Confuciusornis

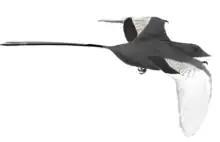
Restoration of a long-tailed individual in flight

Also a controversy is the strength of the feathers. In 2010, Robert Nudds and Gareth Dyke published a study arguing that in both "Confuciusornis" and "Archaeopteryx", the raches (central shafts) of the primary feathers were too thin and weak to have remained rigid during the power stroke required for true flight. They argued that "Confuciusornis" would at most have employed gliding flight, which is also consistent with the unusual adaptations seen in its upper arm bones, and more likely used its wings for mere parachuting, limiting fall speed if it dropped from a tree. Gregory S. Paul, however, disagreed with their study. He argued that Nudds and Dyke had overestimated the weights of these early birds, and that more accurate weight estimates allowed powered flight even with relatively narrow raches. Nudds and Dyke assumed a weight of for "Confuciusornis", as heavy as the modern teal. Paul argued that a more reasonable body weight estimate is about , less than that of a pigeon. Paul also noted that "Confuciusornis" is commonly found as large assemblages in lake bottom sediments with little to no evidence of extensive postmortem transport, and that it would be highly unusual for gliding animals to be found in such large numbers in deep water. Rather, this evidence suggests that "Confuciusornis" traveled in large flocks over the lake surfaces, a habitat consistent with a flying animal. A number of researchers have questioned the correctness of the rachis measurements, stating that the specimens they had studied showed a shaft thickness of , compared to as reported by Nudds and Dyke. Nudd and Dyke replied that, apart from the weight aspect, such greater shaft thickness alone would make flapping flight possible; however, they allowed for the possibility of two species being present in the Chinese fossil material with a differing rachis diameter.